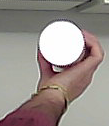
Product: pringles_paprika